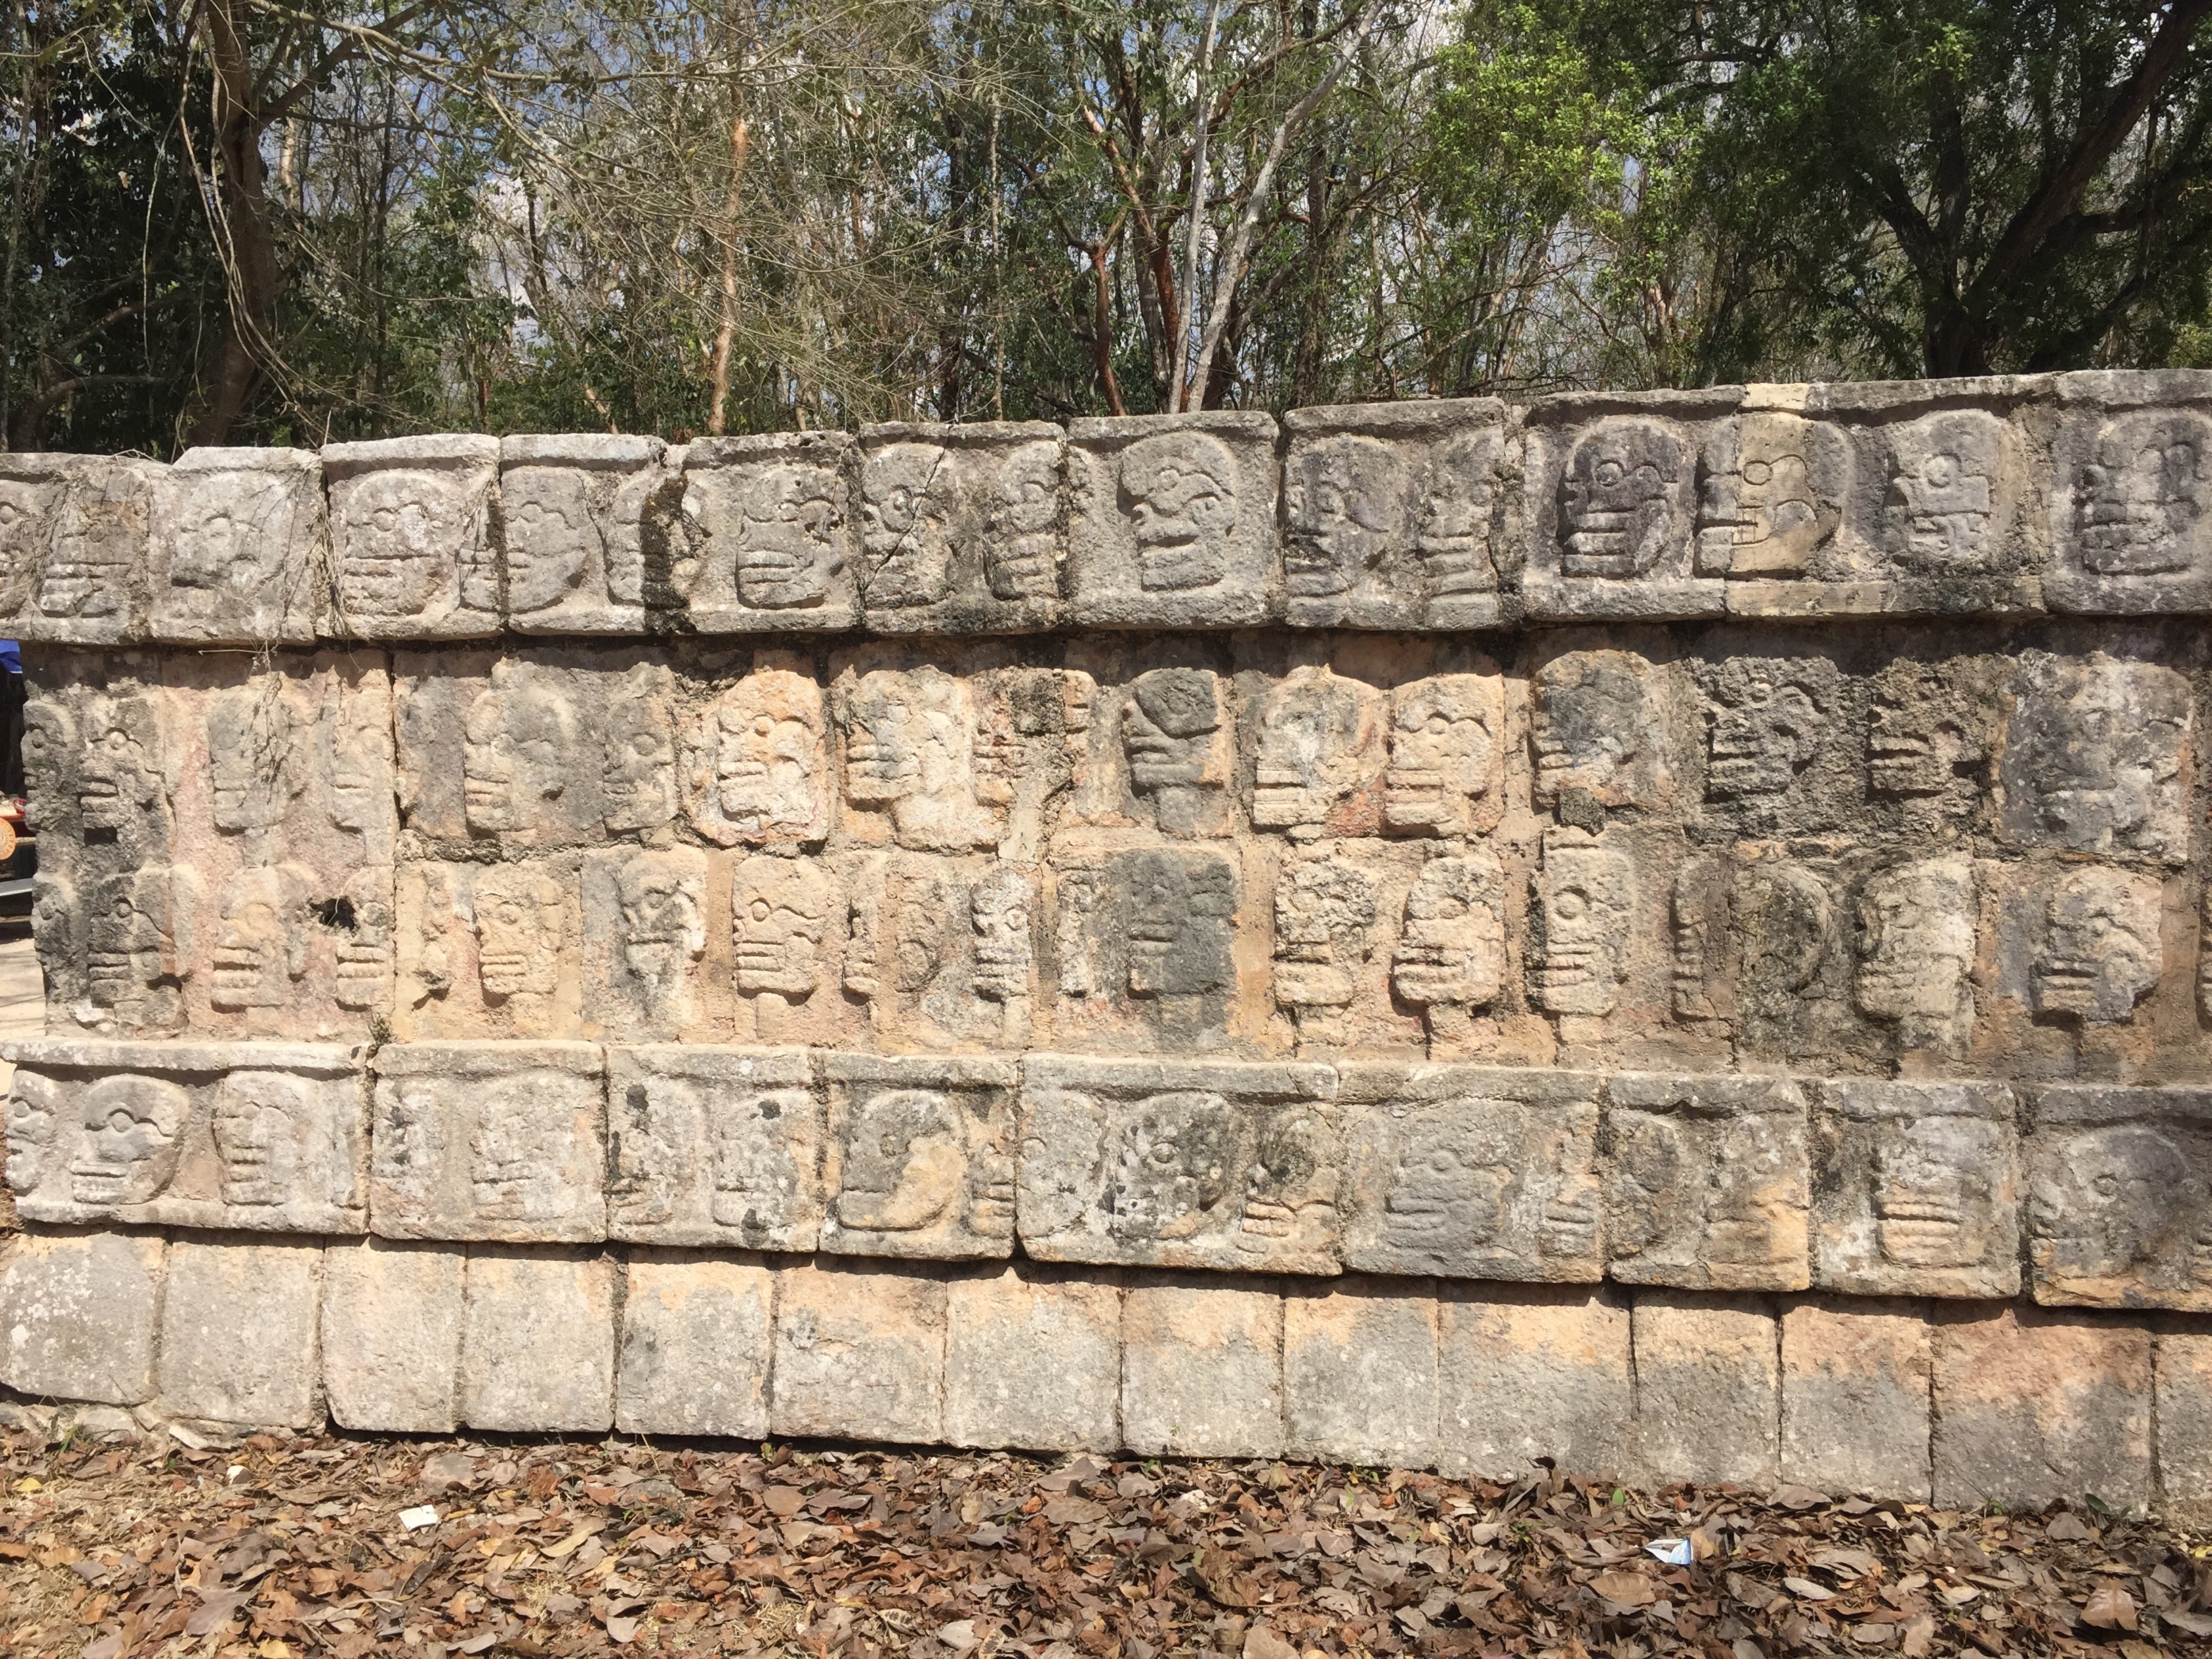
rock, architecture, wall, stone, arch, ancient, stone wall, ruin, brick, mayan, temple, mexico, ruins, archeology, culture, history, brickwork, mexican, yucatan, archaeological site, ancient history, maya civilization